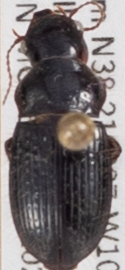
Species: Piosoma setosum
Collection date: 2023-09-19
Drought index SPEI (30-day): -0.732
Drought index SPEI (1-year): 0.006
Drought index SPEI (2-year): -0.39